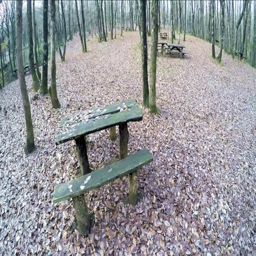
an empty picnic table in fall ; leaves on the ground and dead trees around in a picnic area